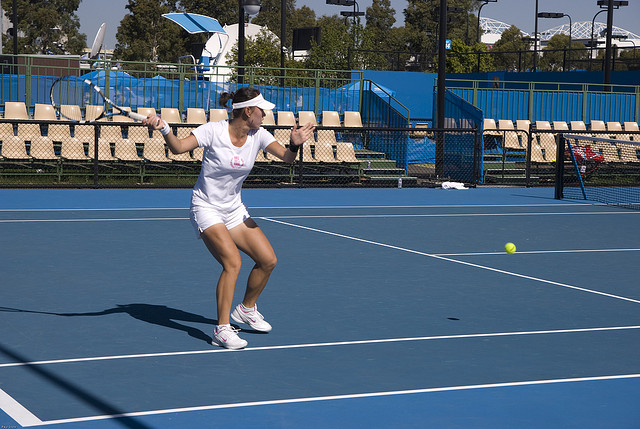
người phụ nữ đang chơi tennis trên sân